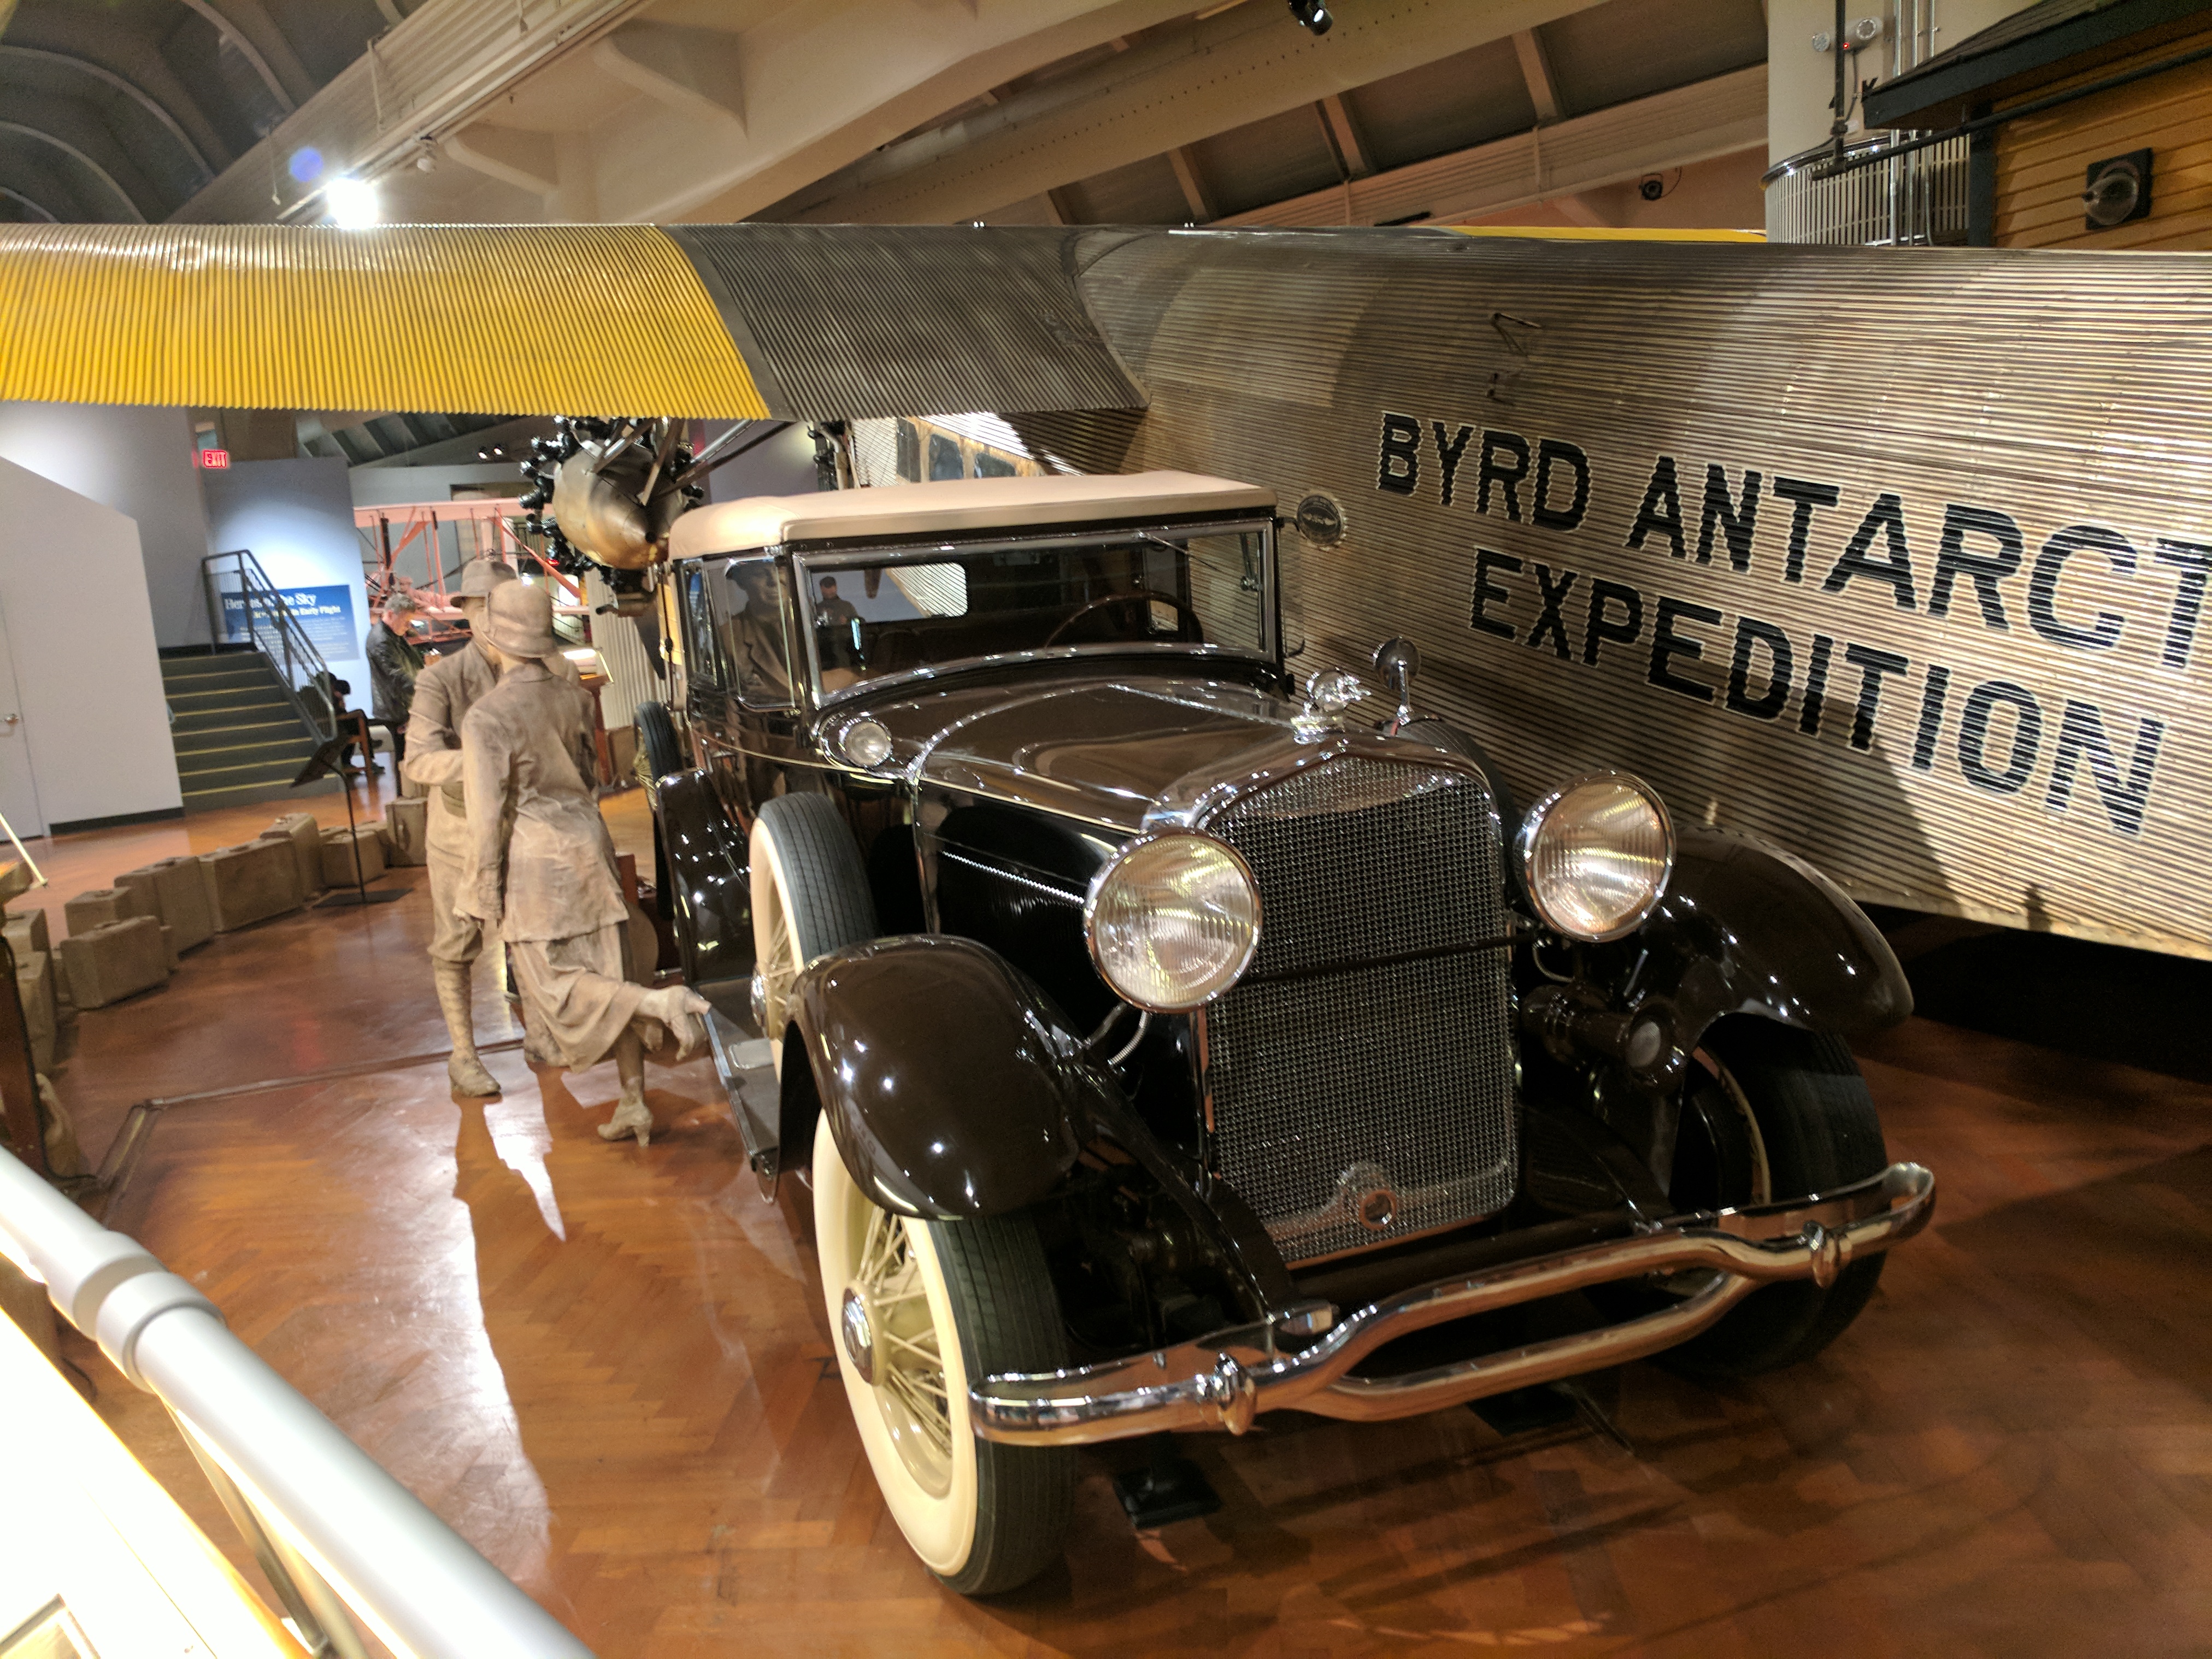
ford, museum, car, cars, auto, automobile, automobiles, machine, machines, land vehicle, vehicle, vintage car, classic, antique car, classic car, hot rod, coupe, sedan